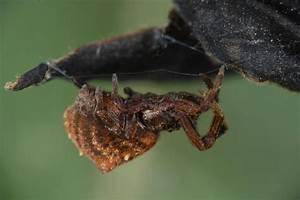
spider